Blake Pier, Central

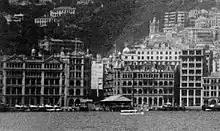
View from Victoria Harbour in the 1920s. Blake Pier is visible in the centre, at the end of Pedder Street.

The Blake Pier was a ferry pier in Central, Hong Kong. It was named after Sir Henry Arthur Blake, the twelfth governor of Hong Kong.